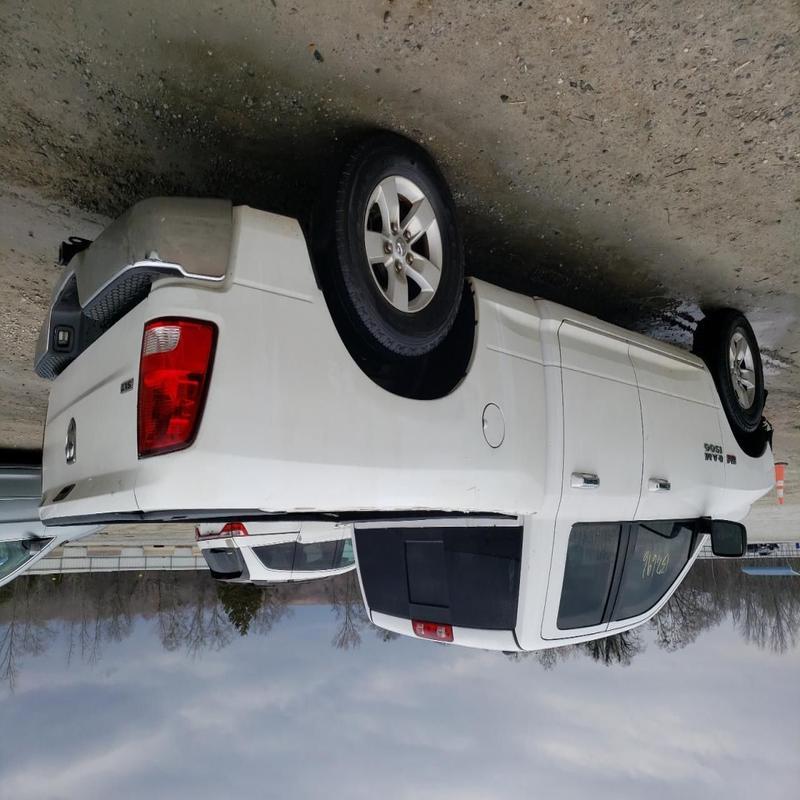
Aucun dommage détecté.
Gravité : aucun